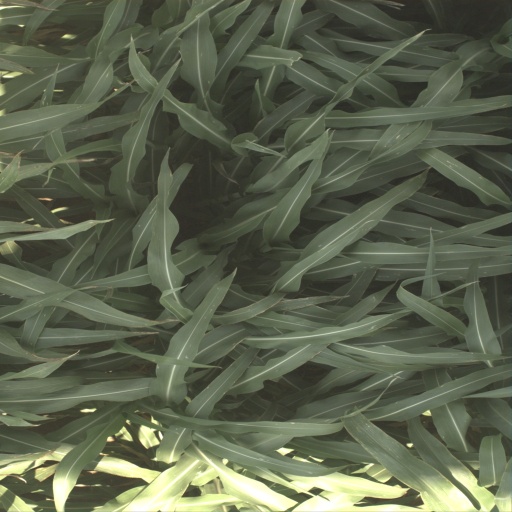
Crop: sorghum